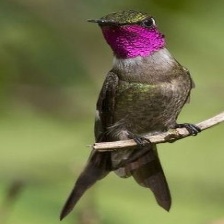
Species: AMETHYST WOODSTAR
Scientific name: CALLIPHLOX AMETHYSTINA
ImageNet parent category: hummingbird